K. Poulose Jacob

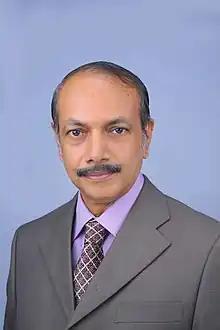

K. Poulose Jacob, Professor of Computer Science at Cochin University of Science and Technology (CUSAT) since 1994, was Vice Chancellor (officiating - 2014) and Pro Vice Chancellor of Cochin University of Science and Technology - 2013 to 2017.